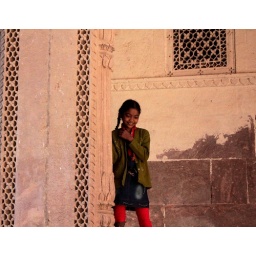
girl in pink